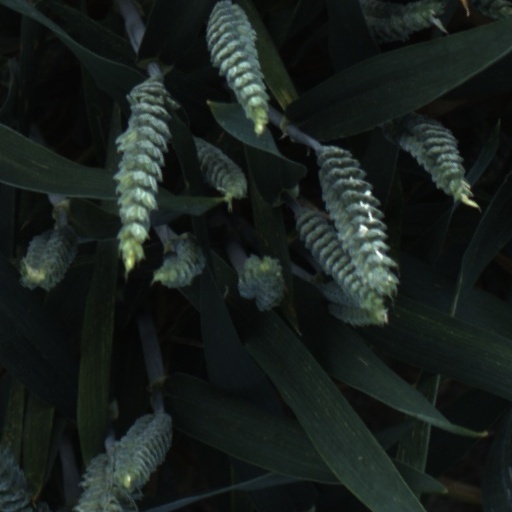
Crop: wheat